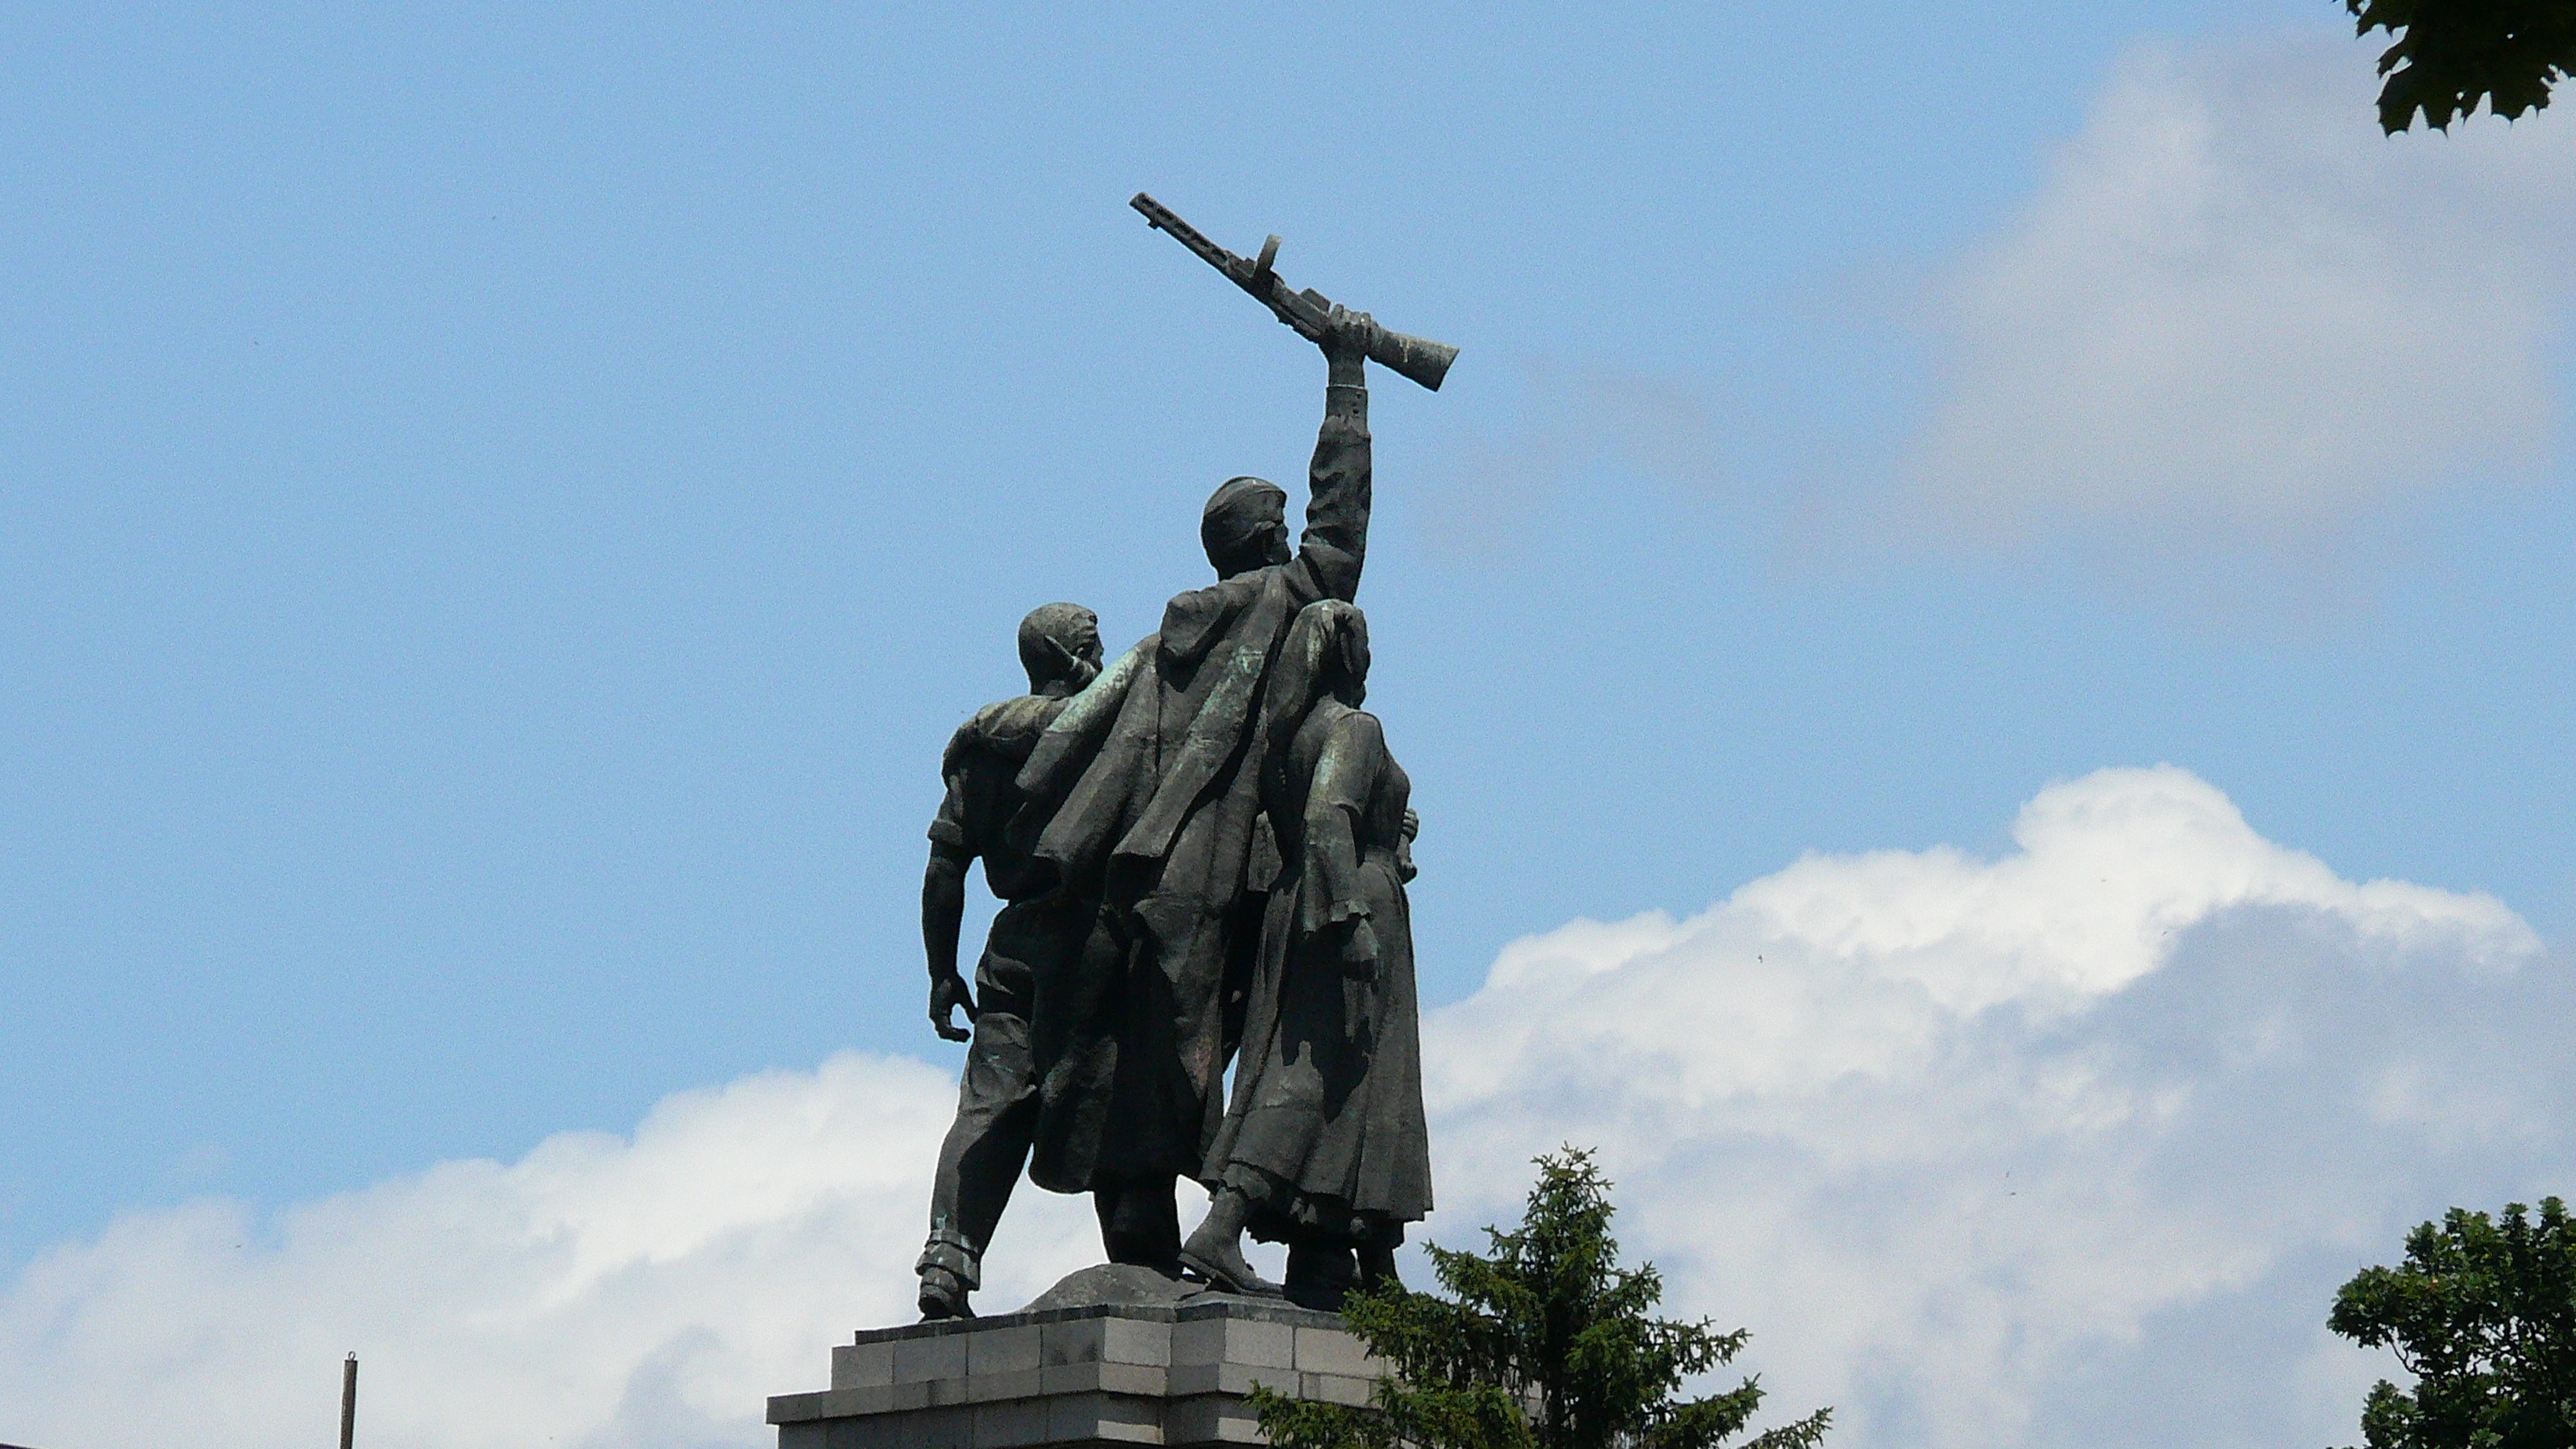
monument, statue, sculpture, memorial, bulgaria, sofia, monument of the soviet army